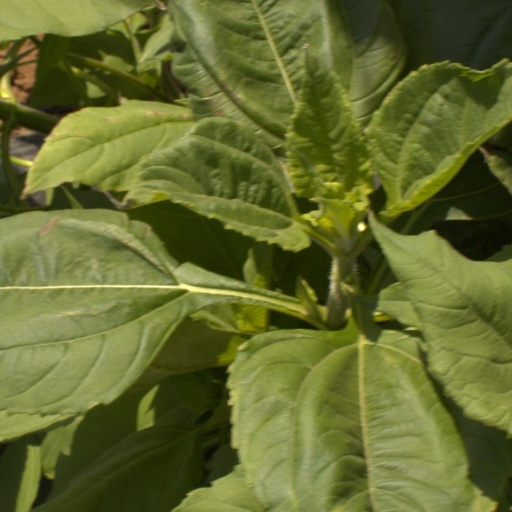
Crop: Jerusalem artichoke